Fur trade

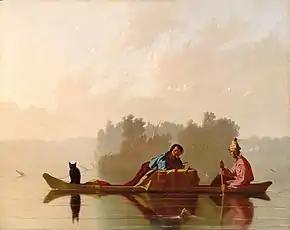
Fur Traders Descending the Missouri,

The North American fur trade began as early as the 1500s between Europeans and First Nations (see: Early French Fur Trading) and was a central part of the early history of contact between Europeans and the native peoples of what is now the United States and Canada. Dr. S. E. Dawson's admirable "The Saint Lawrence Its Basin & Border-Lands" covers in detail the twenty-or-so main "gateways" connecting the St. Lawrence River